Masaki Station (Miyazaki)

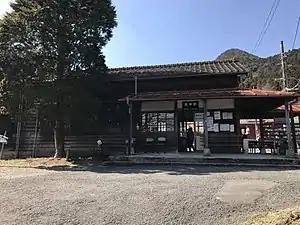
Masaki Station in March 2017

is a passenger railway station located in the city of Ebino, Miyazaki, Japan. It is operated by Kyushu Railway Company (JR Kyushu). It is the only station on the Hisatsu Line in Miyazaki Prefecture, and the first station built in the prefecture.